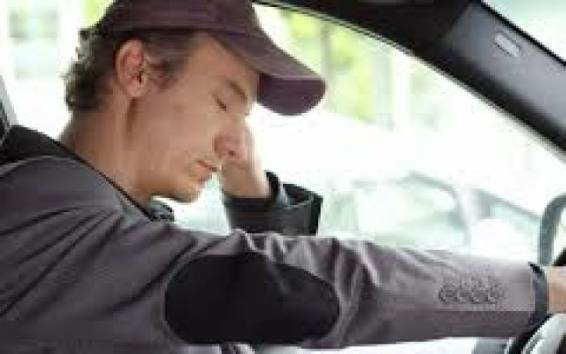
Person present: Yes